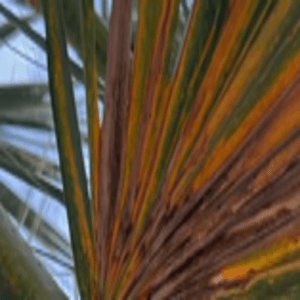
Label: Manganese Deficiency